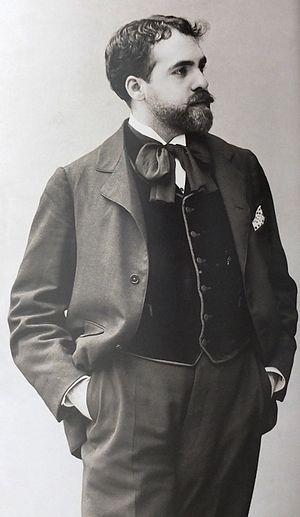
L'entourage de Marcel Proust permet de mieux comprendre la genèse de ses œuvres, bien que son roman le plus important, À la recherche du temps perdu ne soit pas à proprement parler un roman à clef. Ainsi à la fin de sa vie, lorsqu'on interrogeait Marcel Proust sur ses personnages et ceux qui auraient pu l'inspirer, il écrivit, non sans ambiguïté, à son ami le duc de Gramont : « Je ne sais plus qui prétendait que Mᵐᵉ de Guermantes dans mon livre était Mᵐᵉ Greffulhe. Je protestai avec la dernière vivacité. Je finis cependant par accorder que pendant deux minutes dans Guermantes, il y avait un éclat de toilette et de beauté qui était bien de Mme Greffulhe un peu. »
Le Quintette pour piano et cordes, op. 42, est une œuvre de Louis Vierne en trois mouvements pour piano et quatuor à cordes.
Reynaldo Hahn, né à Caracas le 9 août 1874 et mort à Paris le 28 janvier 1947, est un compositeur, chef d'orchestre, chanteur et critique musical français d'origine vénézuélienne, qui fut le principal compagnon de Marcel Proust.